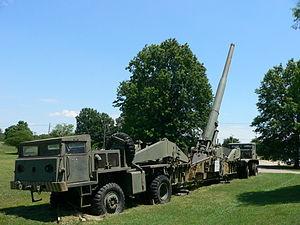
Le M65 Atomic Cannon, surnommé Atomic Annie, est une pièce d'artillerie tractée capable de tirer un obus atomique type W9 ou W19.